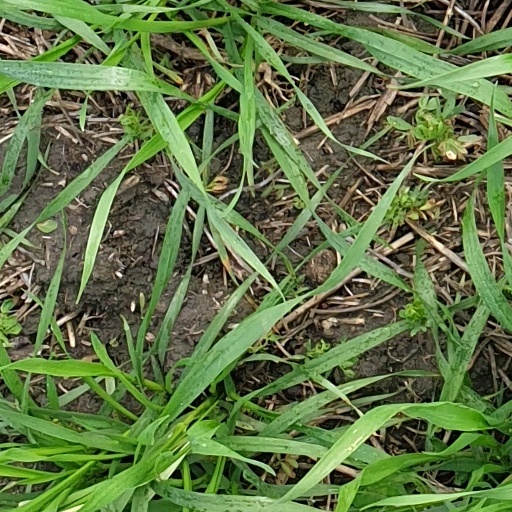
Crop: wheat